Common mode current

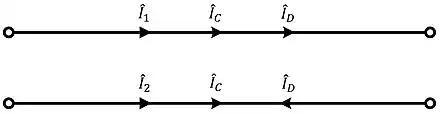
Fig. 1. CM and DM Current Illustration on Pair Conductors.

The CM current flowing in each conductor is equal in magnitude and directed in the same direction, while DM current has equal magnitude but is directed in different direction.